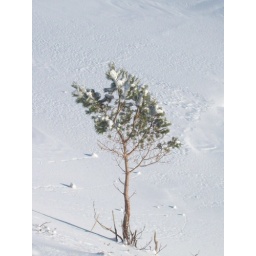
This pine tree was just outside the Lecht Ski Centre, in the eastern parts of the Cairngorm National Park.